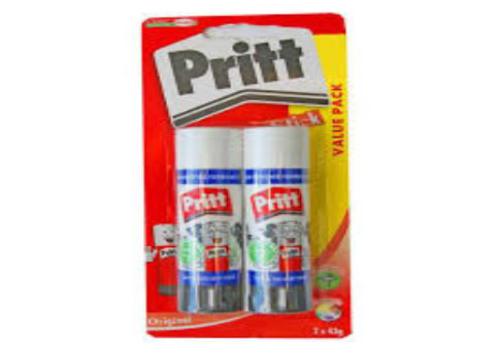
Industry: Necessities